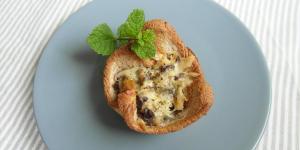
canastas de pollo